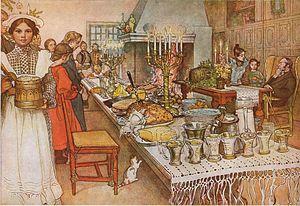
Noël est la fête chrétienne qui célèbre la naissance de Jésus de Nazareth au moment du solstice d'hiver. Pour un grand nombre de personnes, Noël est une fête populaire déconnectée de son fondement religieux.
Le réveillon de Noël est la soirée du 24 décembre qui précède Noël et qui fait souvent l’objet d’un long repas, généralement familial, parfois accompagné d’autres célébrations telle que la messe de minuit.
Noël au Québec est célébrée par un grand nombre de citoyens de cette province canadienne, où la plupart de ses habitants professent le catholicisme. Contrairement aux autres provinces canadiennes, le Québec a une culture majoritairement française et la langue prédominante et officielle est le français. Pour cette raison, le Québec a des coutumes uniques dans le pays.